Ivan Melnikov (baritone)

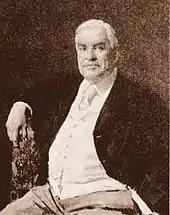
Ivan Melnikov, 1890s

Ivan Aleksandrovich Melnikov (March 4, 1832 – July 8, 1906) was a Russian baritone opera singer.